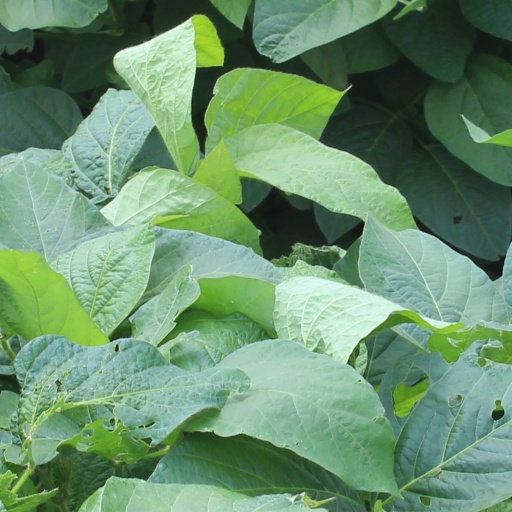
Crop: soybean